Master of the View of Saint Gudula

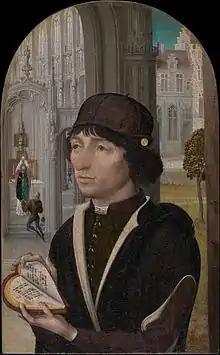
Portrait of a young man, Metropolitan Museum of New York

The Master of the View of Saint Gudula (active 1480 – 1499), was an Early Netherlandish painter active in Brussels in the last quarter of the 15th century.